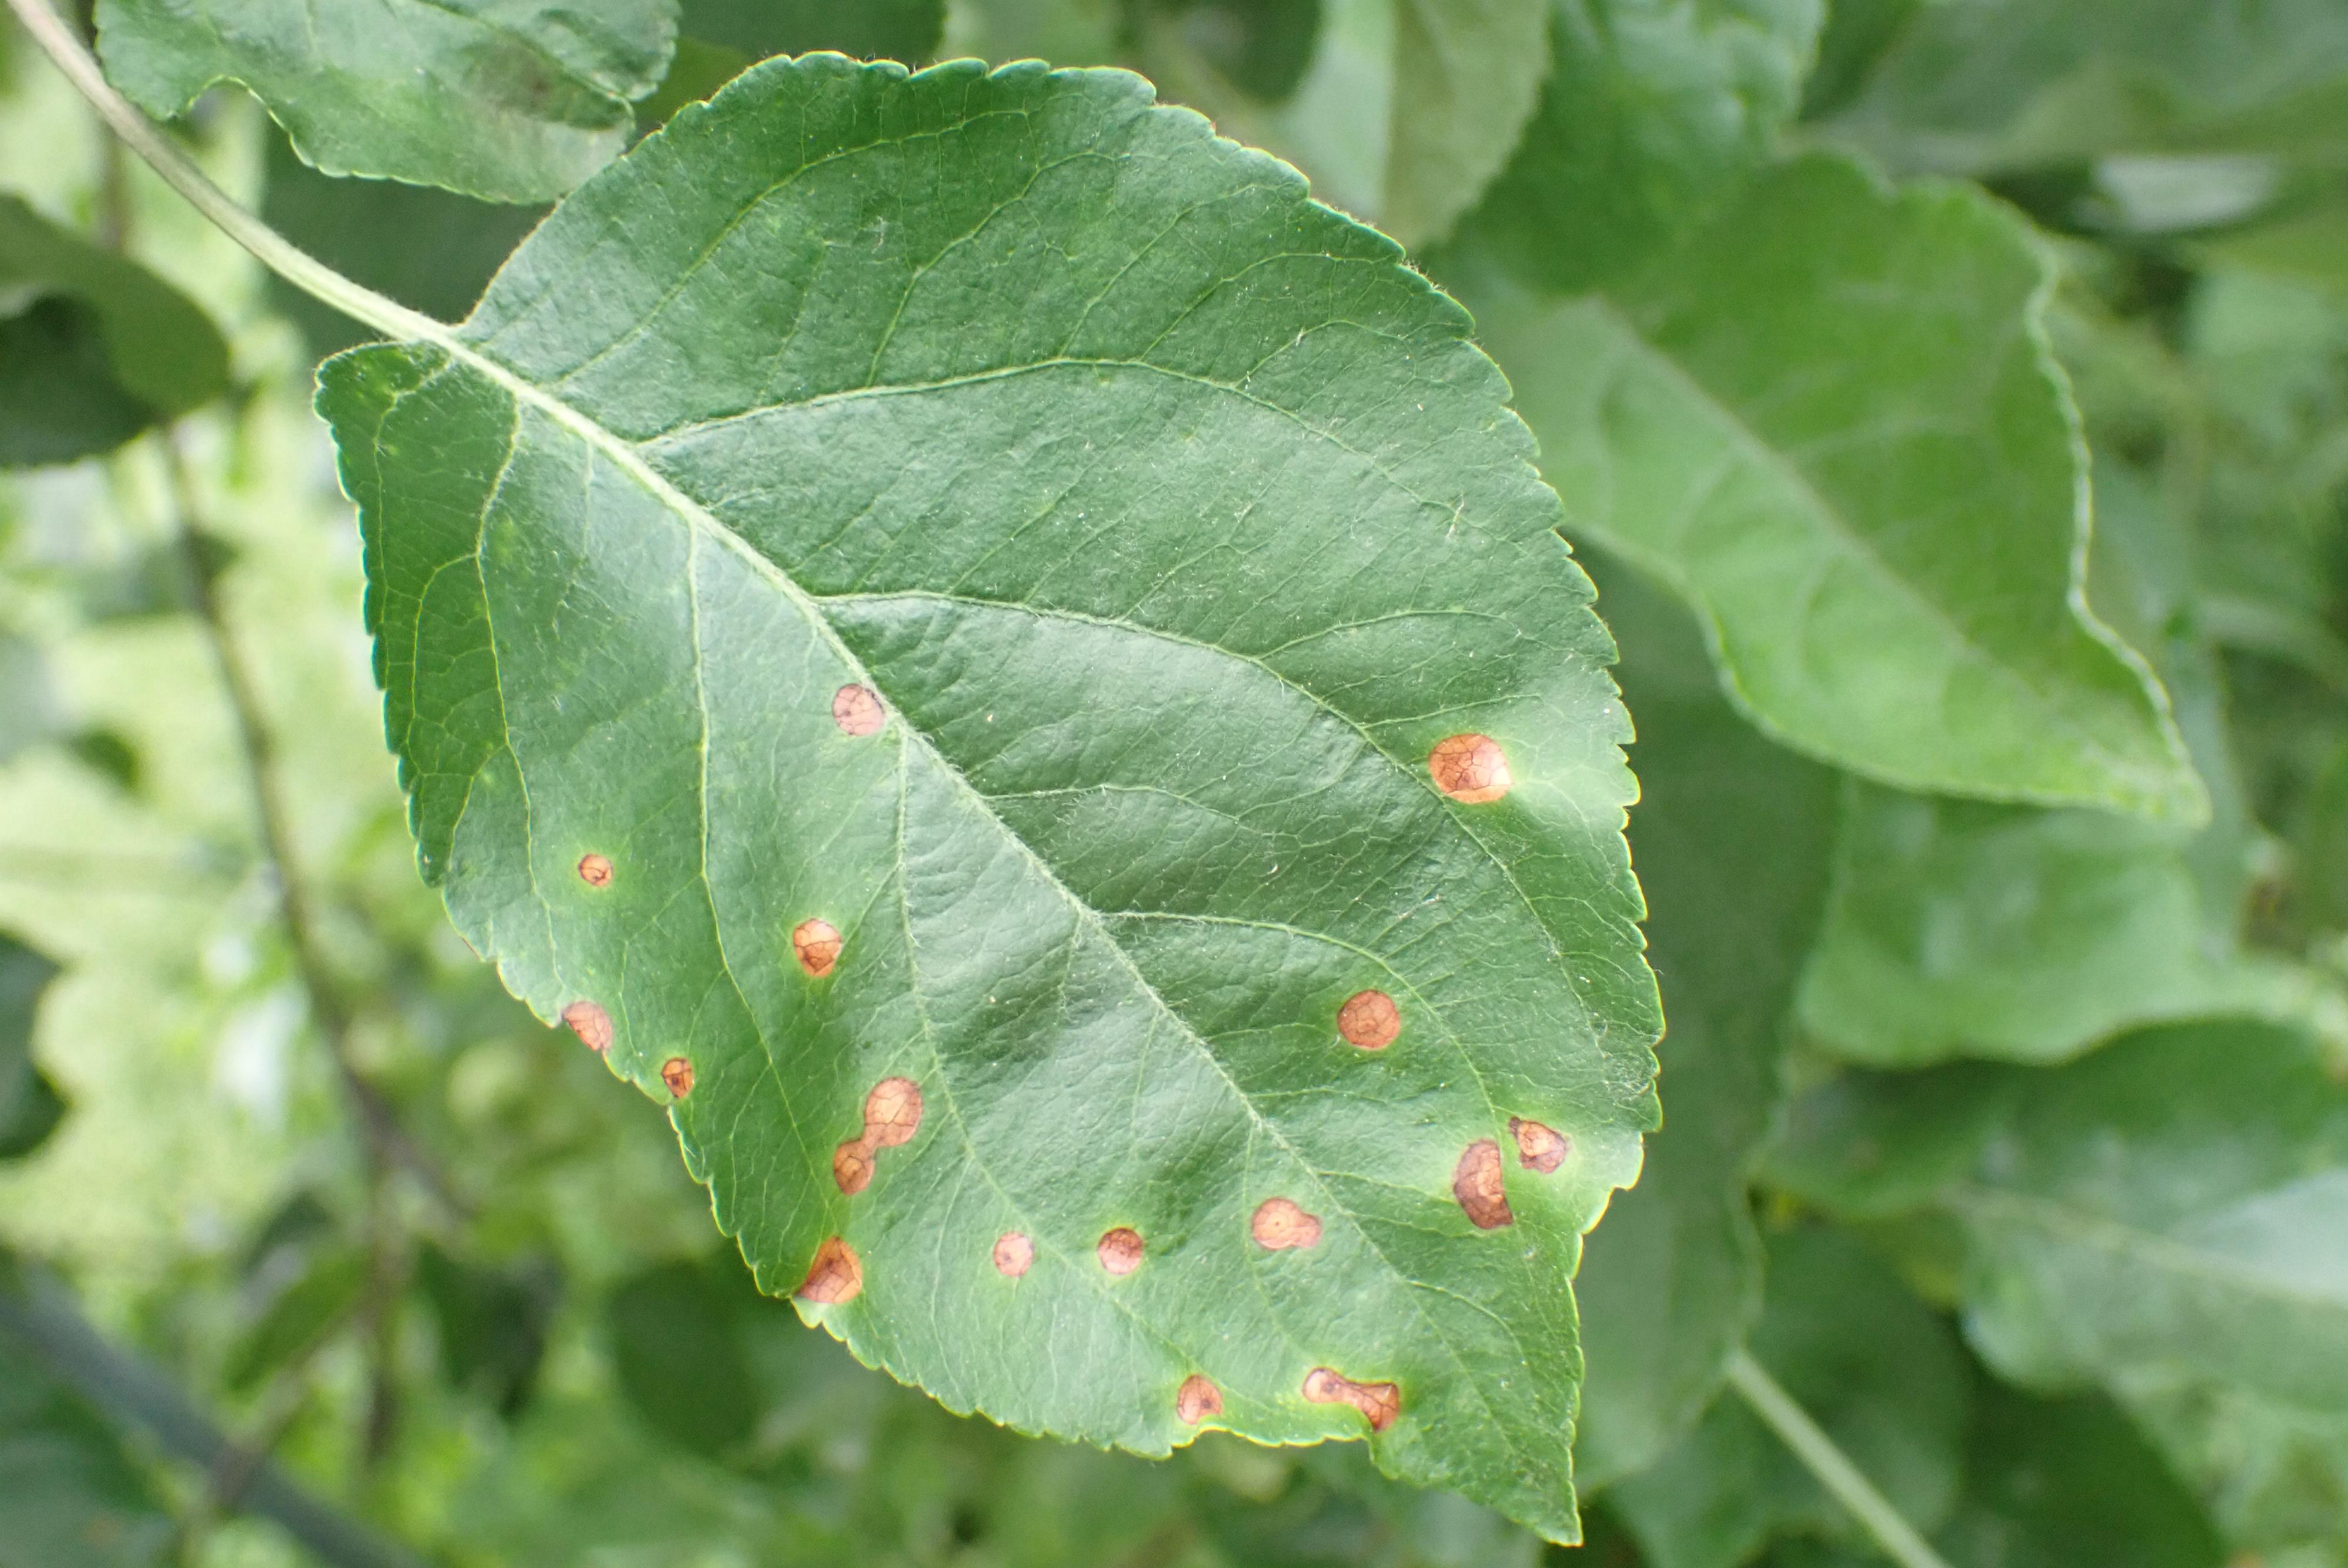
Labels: frog_eye_leaf_spot